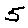
Label: 5